Mikis Theodorakis

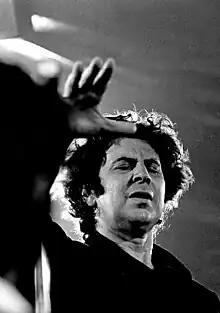
Theodorakis conducting the orchestra in concert at Cultural Center "Fabrik" in Hamburg, 1971

Michail "Mikis" Theodorakis (29 July 1925 – 2 September 2021) was a Greek composer and lyricist credited with over 1,000 works.